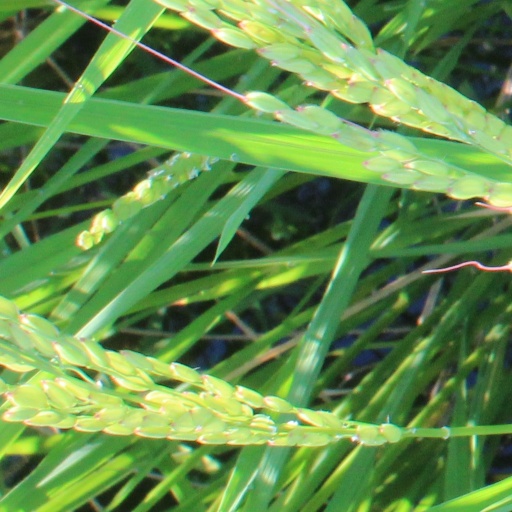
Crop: rice